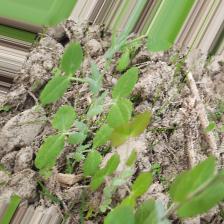
Label: Lentil Rust